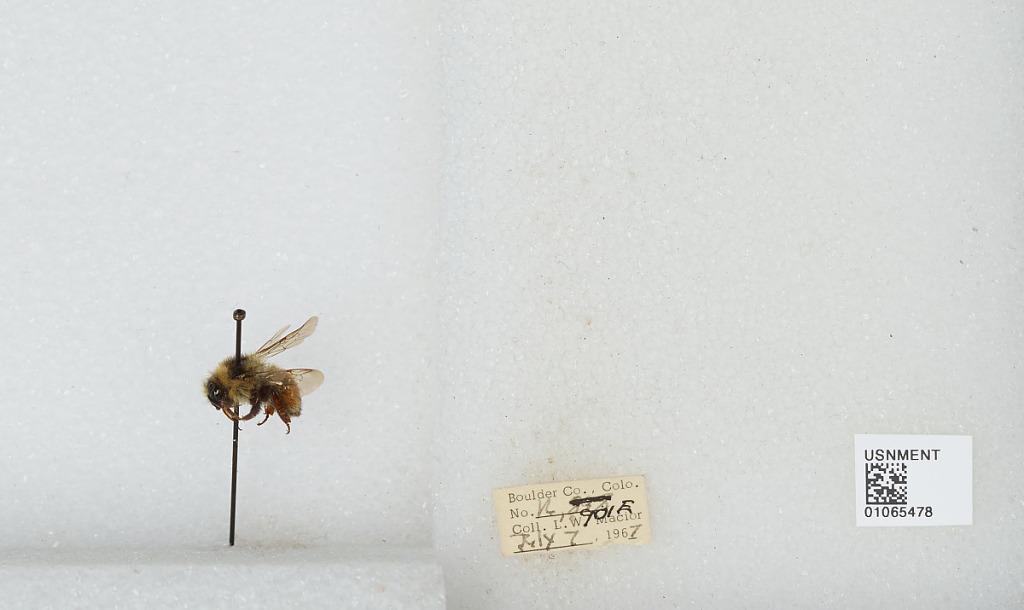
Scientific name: Bombus (Pyrobombus) bifarius Cresson
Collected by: L. Macior
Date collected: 1967-7-7
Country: United States
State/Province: Colorado
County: Boulder
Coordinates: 40.0017, -105.308